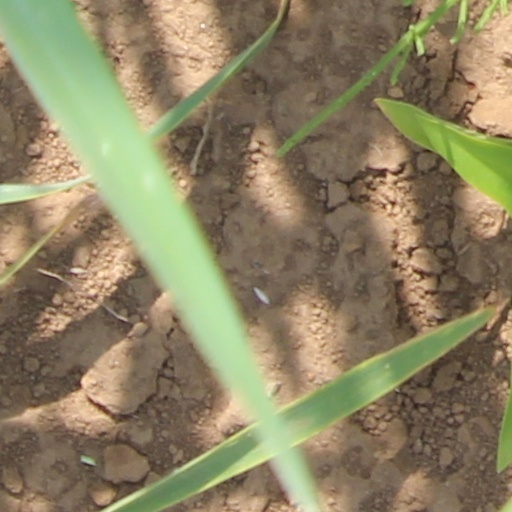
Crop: wheat